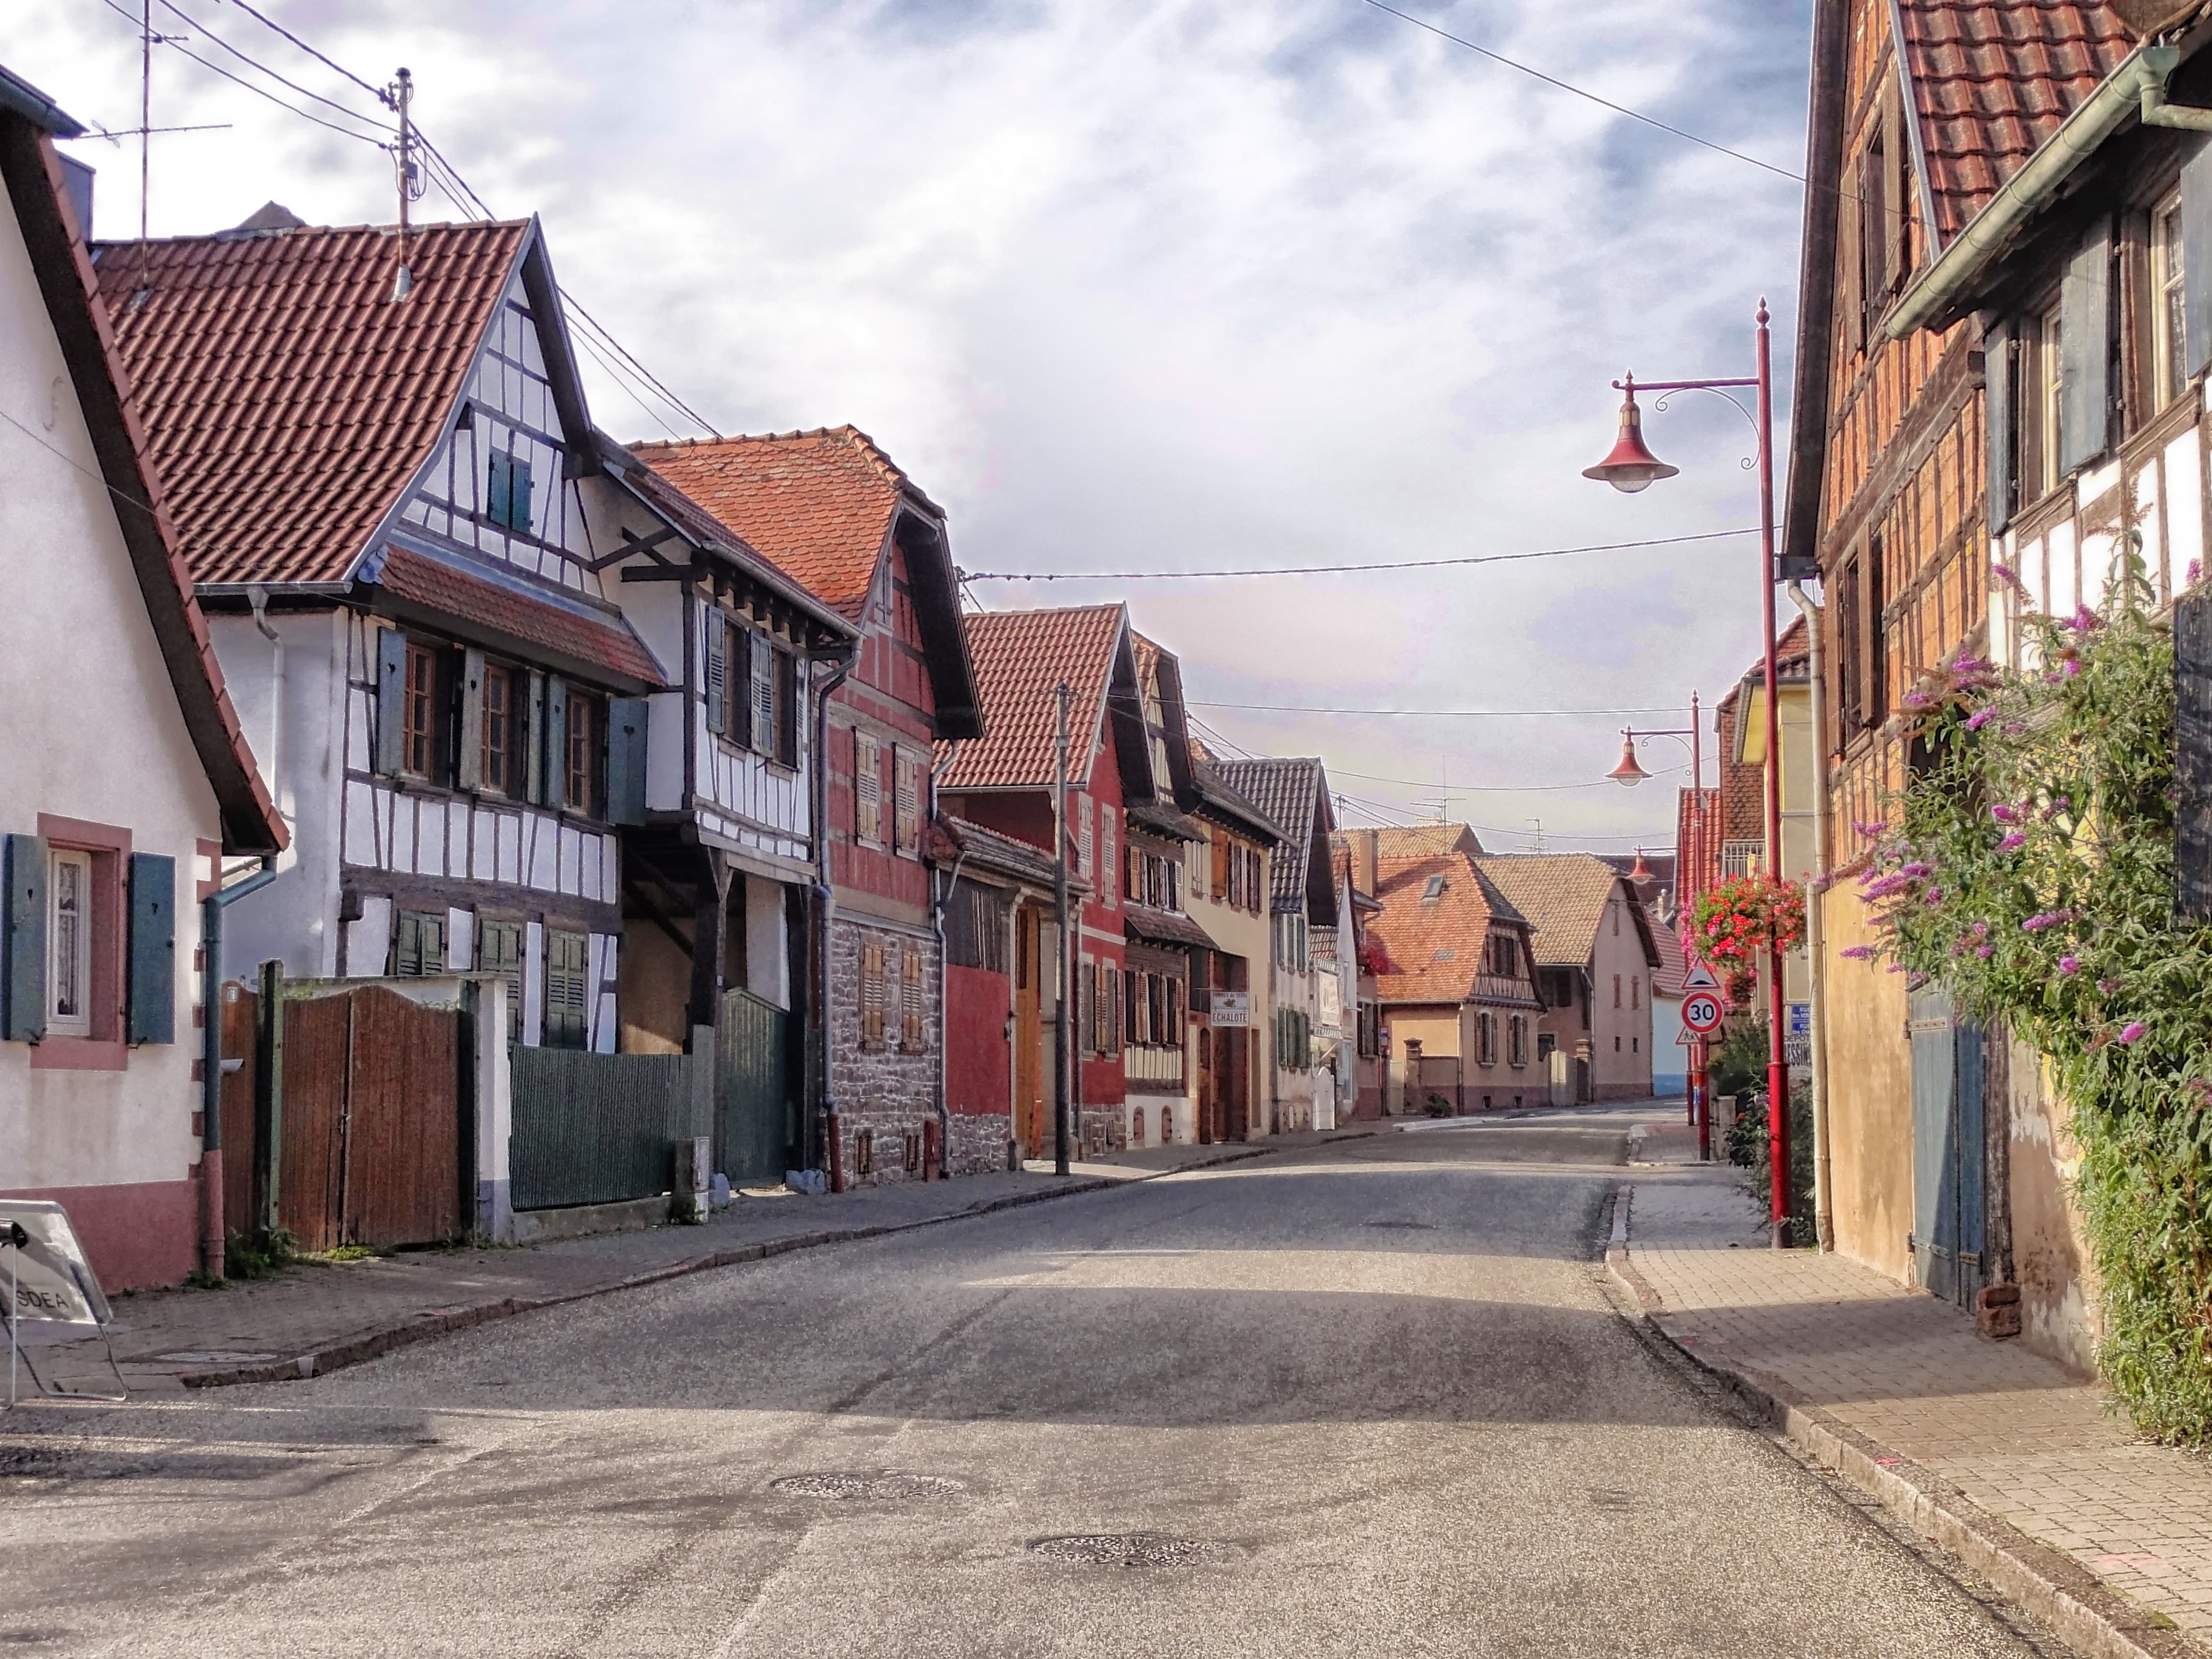
architecture, sky, road, street, house, town, alley, city, cityscape, travel, village, suburb, lane, hdr, clouds, buildings, infrastructure, houses, germany, neighbourhood, road surface, urban area, residential area, human settlement, nonbuilding structure, fudenheim